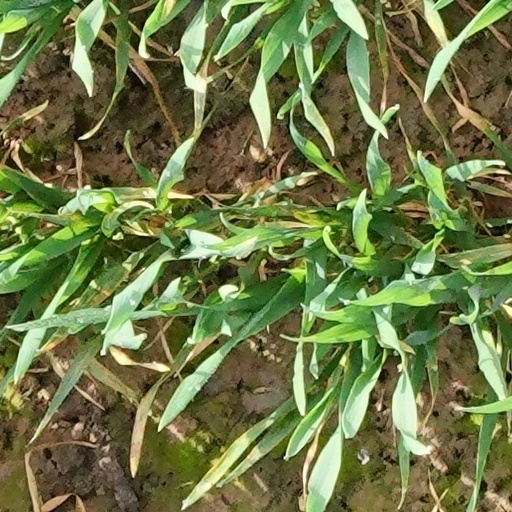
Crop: wheat